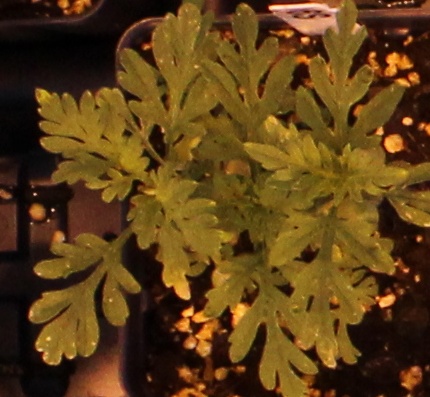
Label: Ragweed